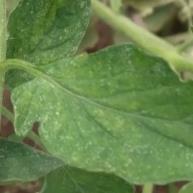
Crop: Tomato
Condition: mite-d